Ariana Afghan Airlines

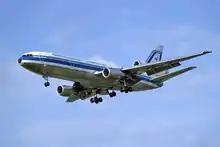
An Ariana Afghan Airlines DC-10-30 on approach to London Heathrow Airport in 1980. Throughout its history, the airline operated a single aircraft of the type that was sold in the mid-1980s, following the Soviet invasion of Afghanistan.

The carrier's first widebody aircraft, a McDonnell Douglas DC-10-30, entered the fleet in early . By , the aircraft fleet consisted of the DC-10 and two Boeing 727-100Cs. In the mid-1980s, during the Soviet–Afghan War, the carrier was forced to sell the DC-10 to British Caledonian, as the Soviets wanted the carrier to fly the Tupolev Tu-154 as a replacement. In , Ariana was taken over by Bakhtar Afghan Airlines, which became the country's new national airline. In 1986, "Bakhtar" ordered two Tupolev Tu-154Ms; the airline took possession of these aircraft in . In , "Bakhtar" was merged back into "Ariana", thus creating an airline which could serve both short and long haul routes.